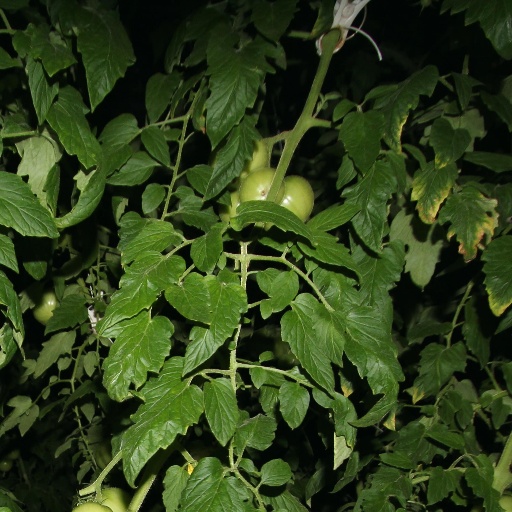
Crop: tomato